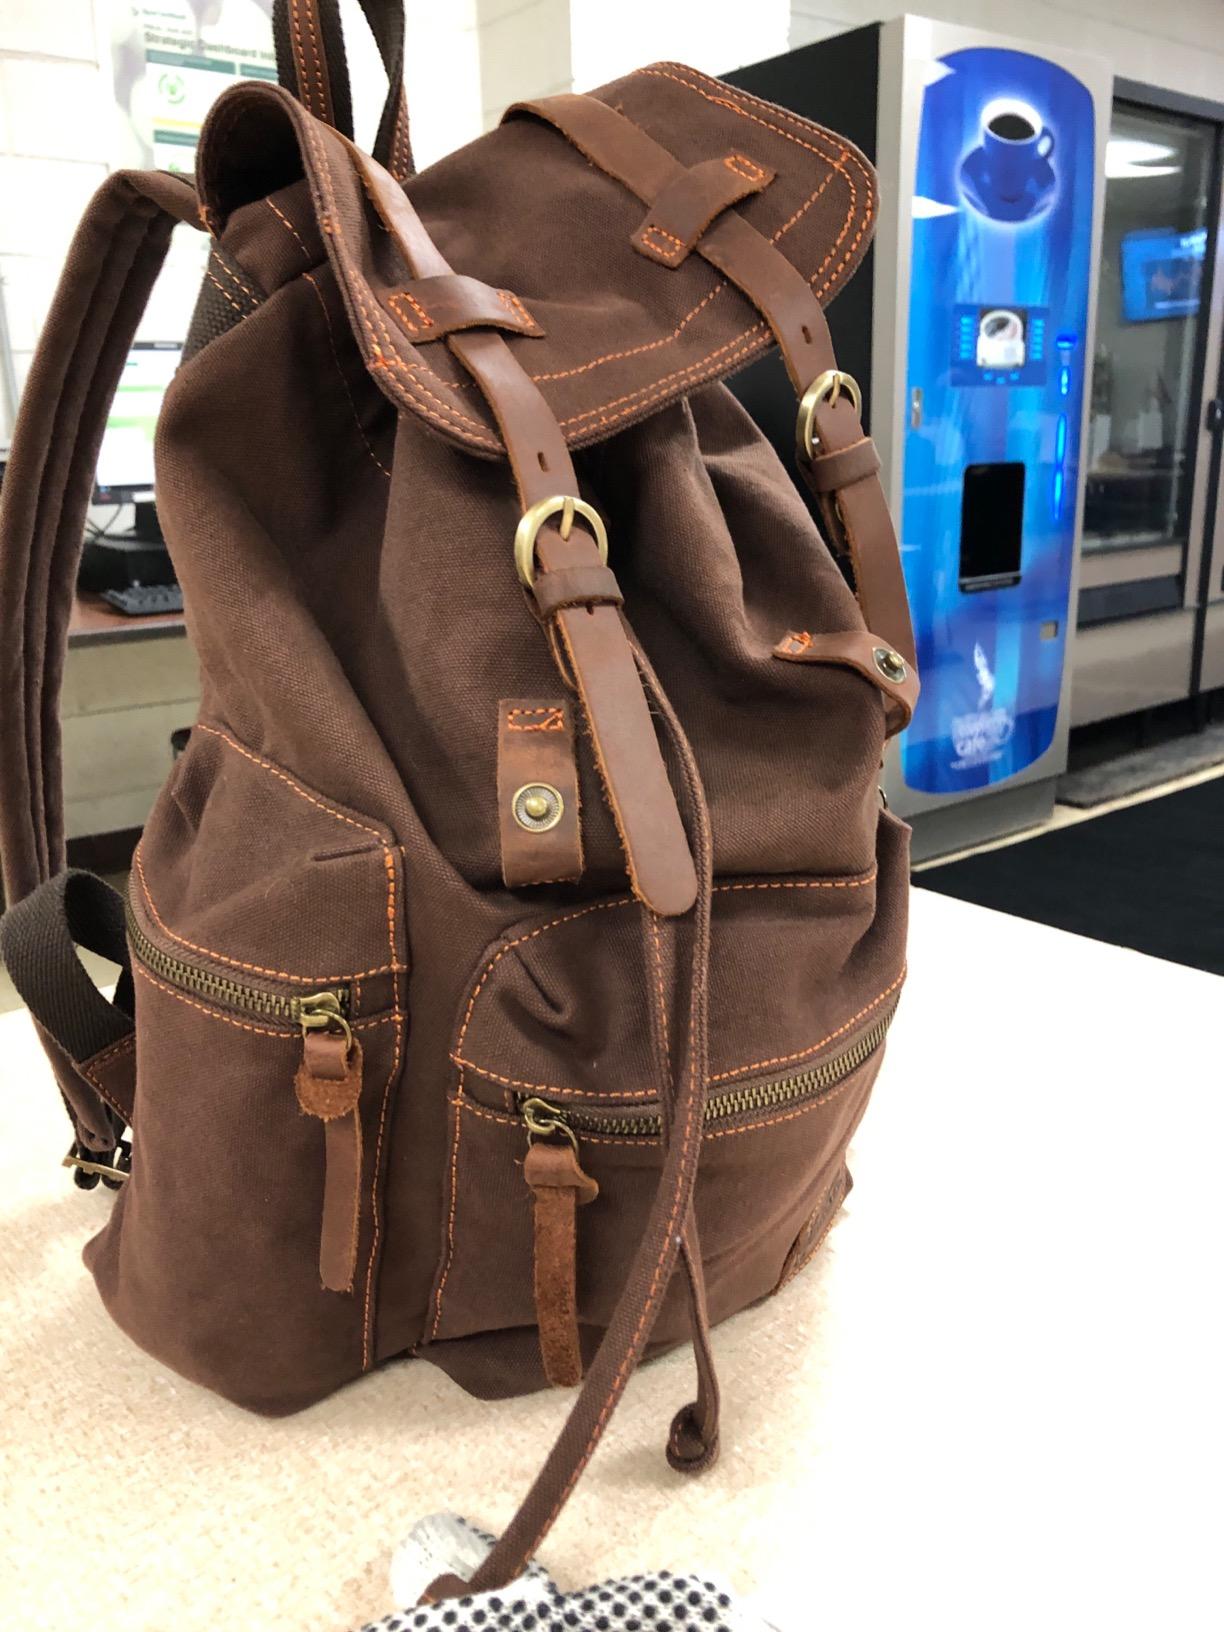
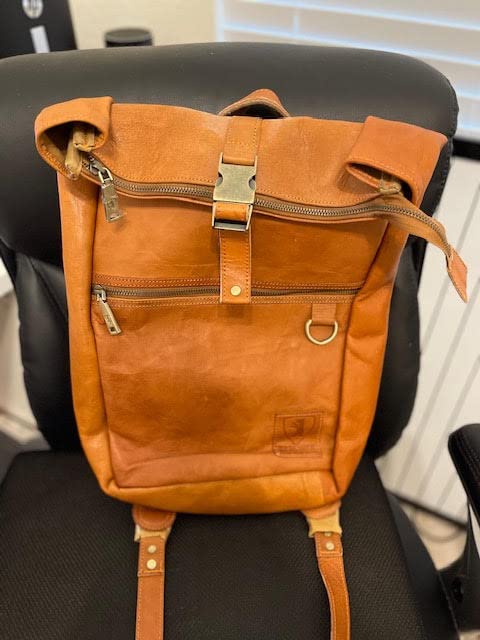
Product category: bag
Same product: no